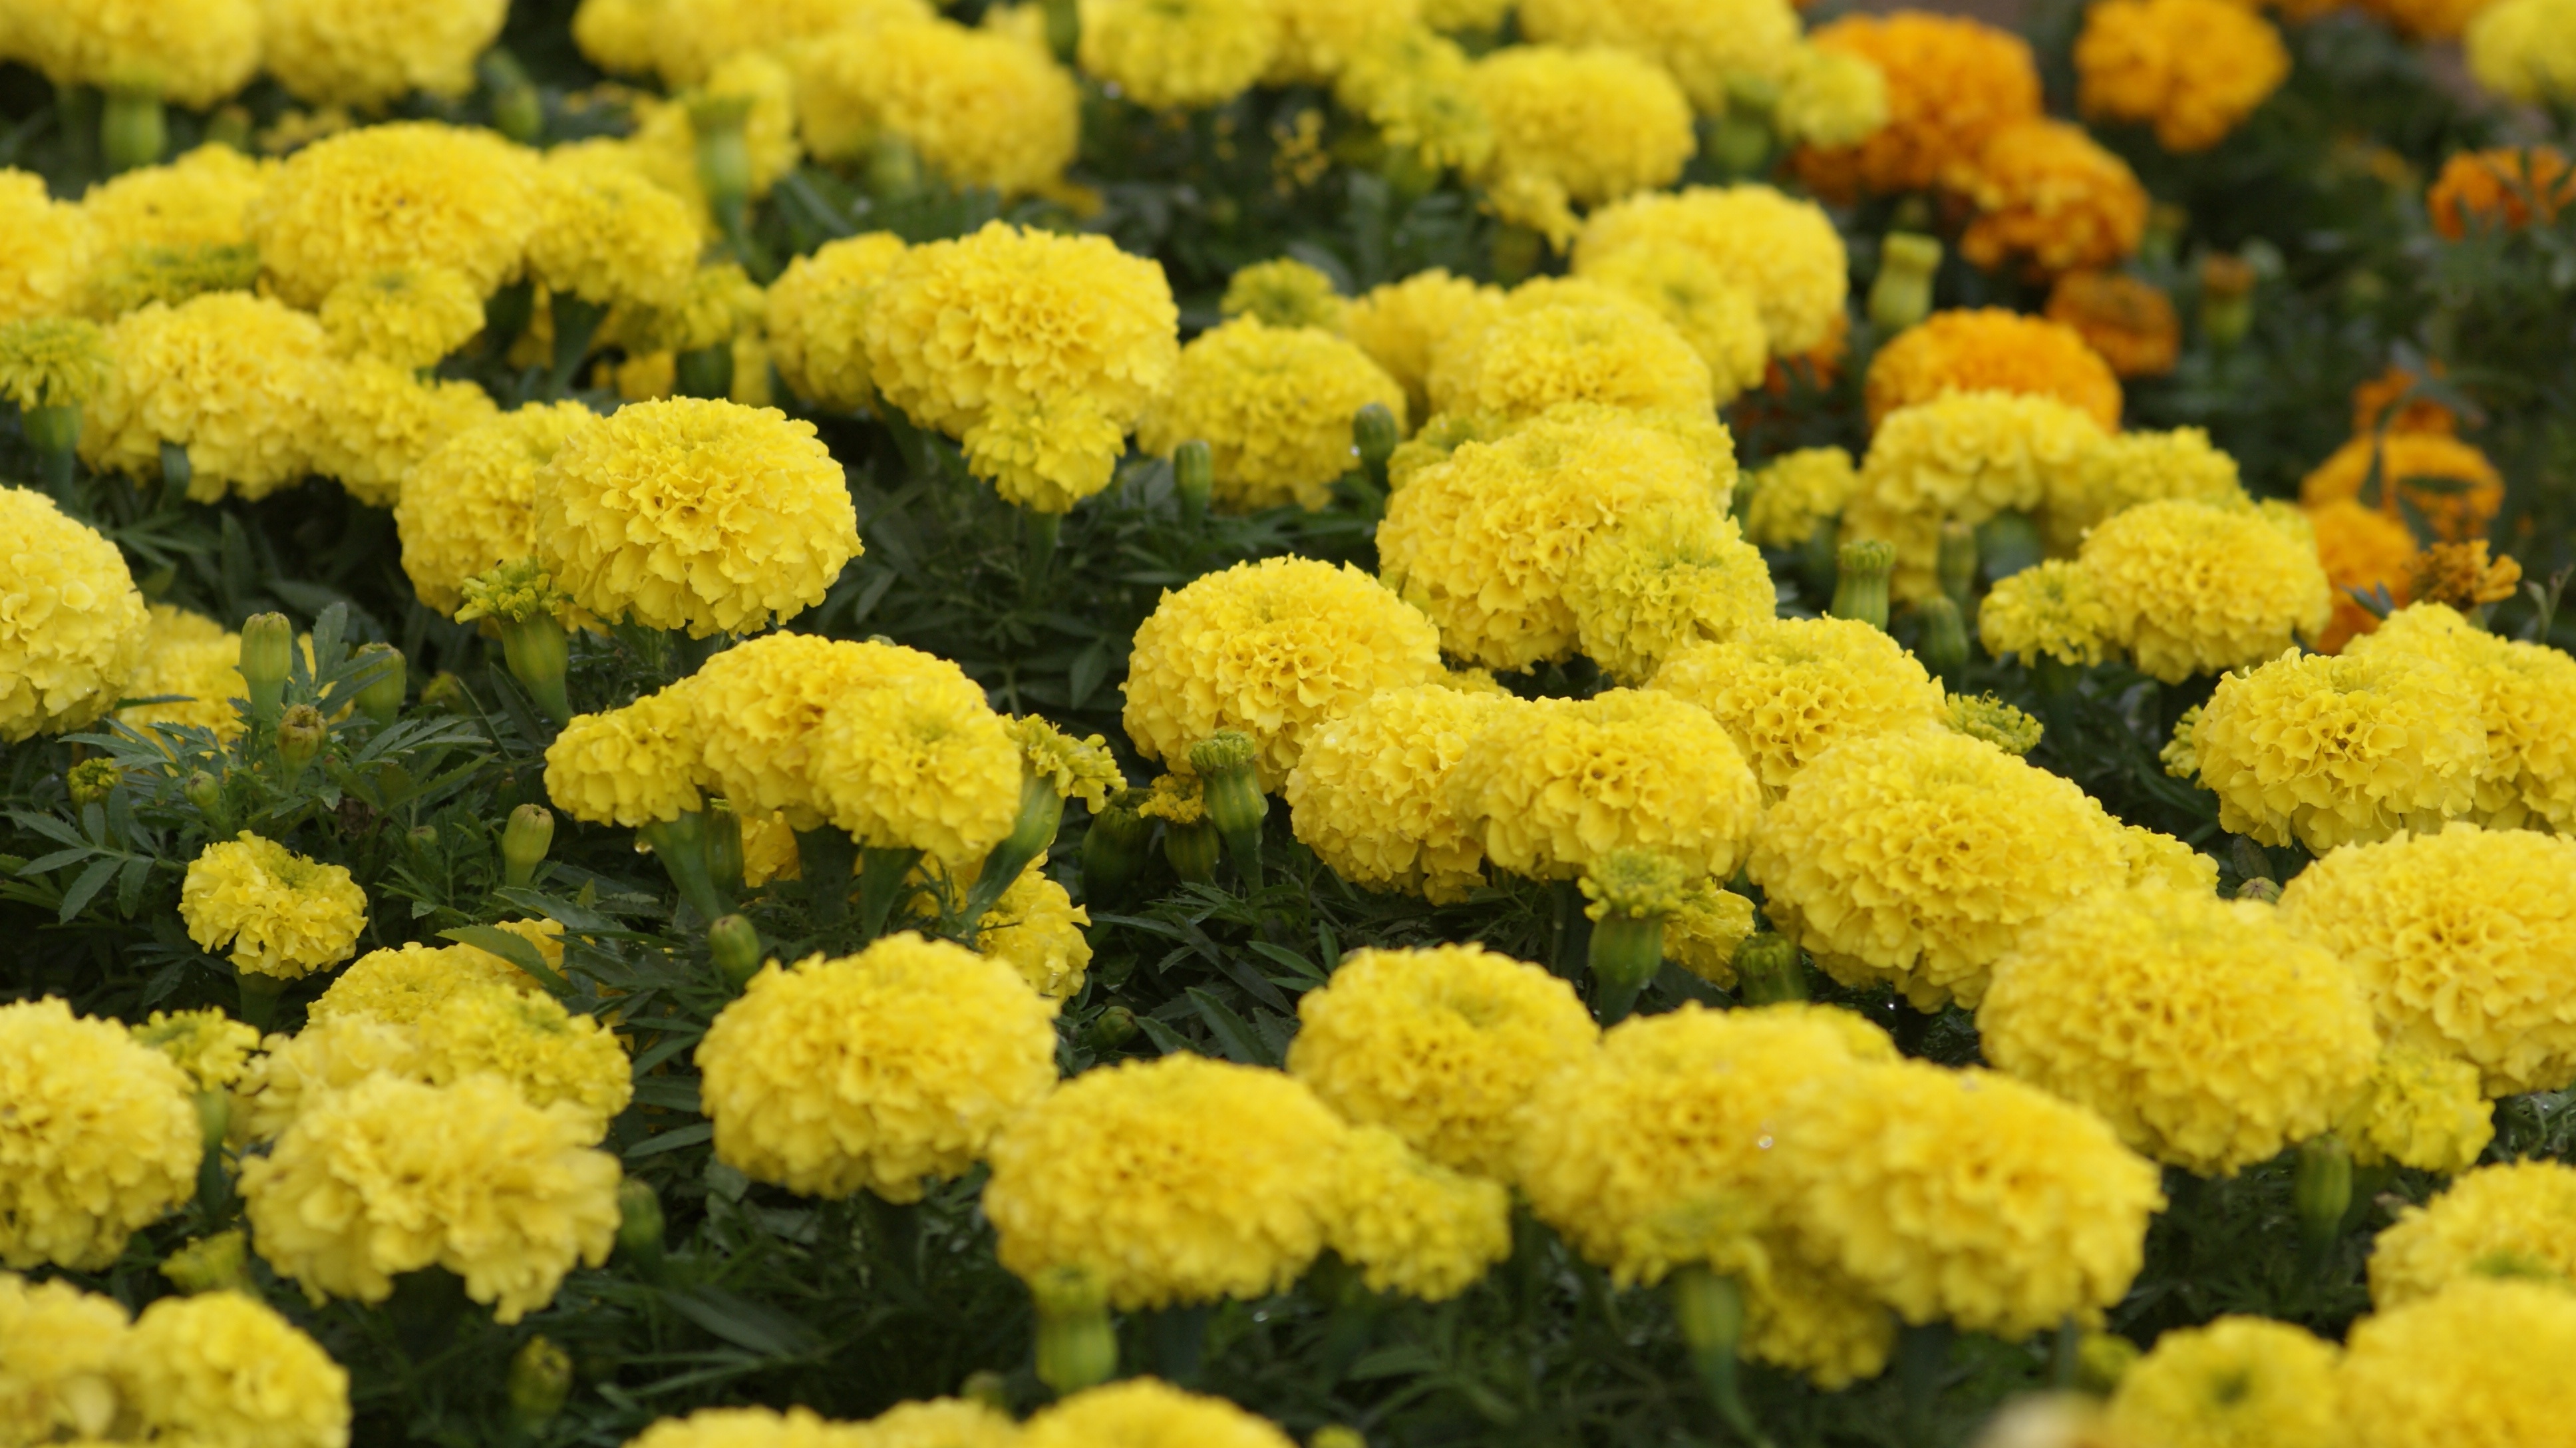
flower, plant, yellow, chrysanths, land plant, tansy, flowering plant, daisy family, field, common tansy, annual plant